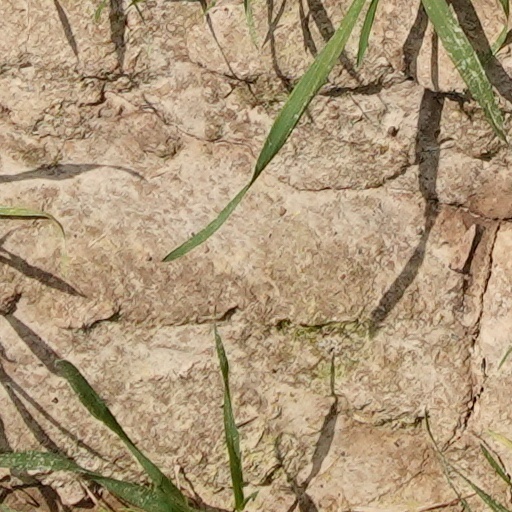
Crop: wheat